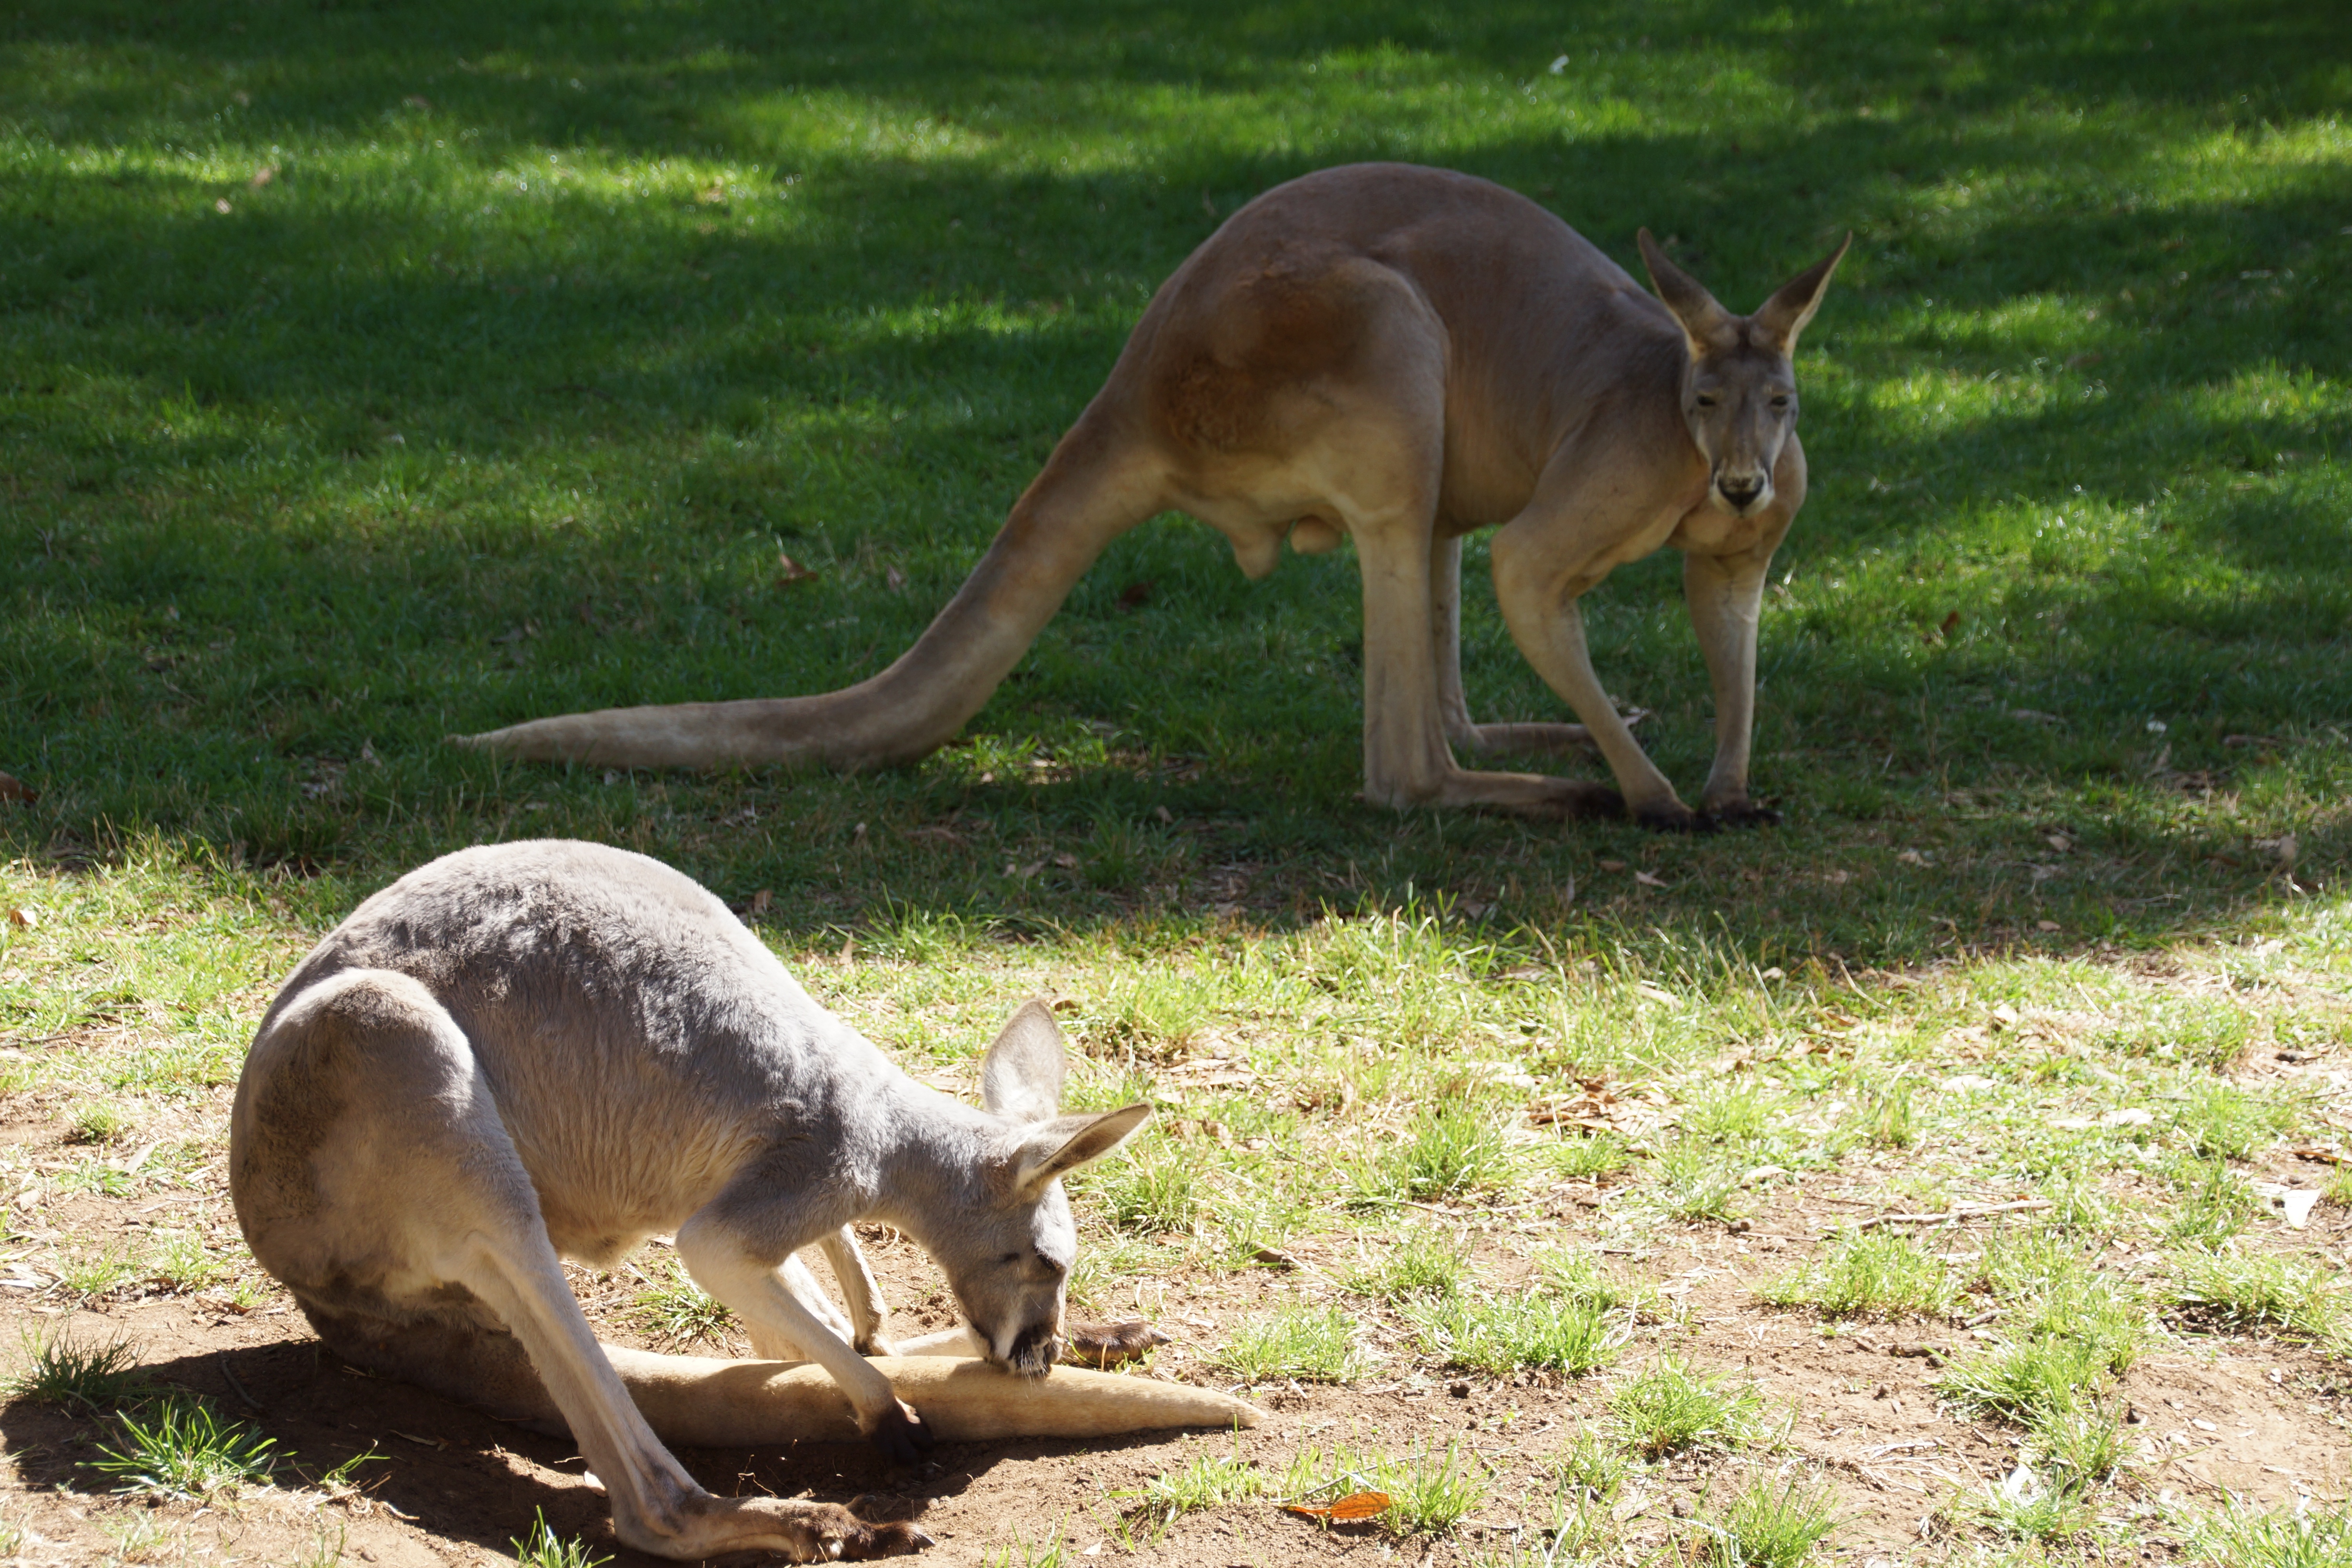
animal, cute, wildlife, wild, zoo, spring, green, pasture, couple, mammal, national park, fauna, kangaroo, wallaby, australia, animals, vertebrate, marsupial, curious, pre, green grass, kangaroos, macropodidae, marsupials, macropodid